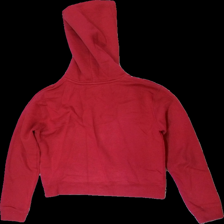
View: back
Type: Hoodie
Category: Ladies
Brand: Calvin Klein
Colors: White, Grey, Red
Material: 54% cotton 46% polyester
Pattern: Logo print
Cut: Regular, Cropped
Size: XS
Season: All
Damage location: middle right
Price range: <50
Recommended usage: Reuse
Description: röd hoodie med logga fram, nopprig på armarna